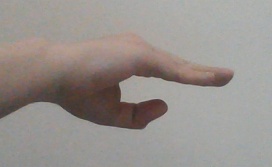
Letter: jeem